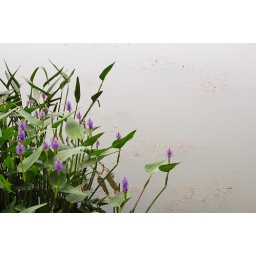
Blue water plant in the pond. Stung by a bee. while standing there. pondering... Misty day. maggie